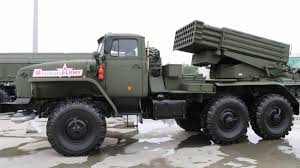
Label: Self Propelled Artillery